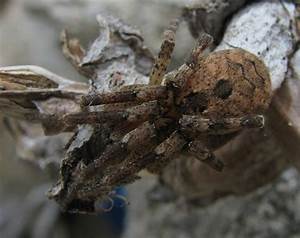
Label: ragno